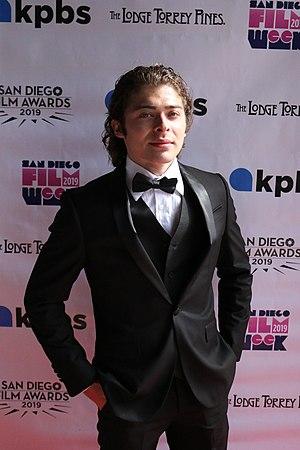
Ryan Ochoa est un acteur américain d'origine mexicaine né le 17 mai 1996. Il est surtout connu pour son rôle de Lanny dans Paire de rois qui est diffusé sur Disney XD et de son rôle de Chuck Chambers dans iCarly.